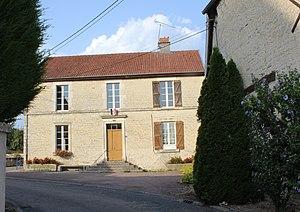
La mairie déléguée de Saint-Martin-sur-la-Renne
Saint-Martin-sur-la-Renne est une ancienne commune française du département de la Haute-Marne en région Grand Est. Elle est associée à la commune d'Autreville-sur-la-Renne depuis 1972.
Autreville-sur-la-Renne est une commune française du canton de Châteauvillain, située dans le département de la Haute-Marne en région Grand Est, à 14 km de Chaumont près de la source de la Renne.